Per Eklund Motorsport

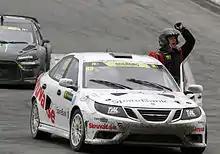
Henning Solberg at the 2014 World RX of Norway

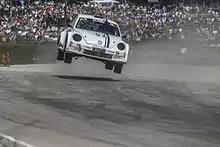
Daniel Holten at the 2015 World RX of Sweden

Since 2010 the Swedish motor racing team Per Eklund Motorsport has competed in rallycross events: the FIA World Rallycross Championship, the FIA European Rallycross Championship and the Global Rallycross Championship. Drivers on the team include Per Eklund, Ramona Karlsson, Henning Solberg, Toomas Heikkinen, Alexander Hvaal and Samuel Hübinette.